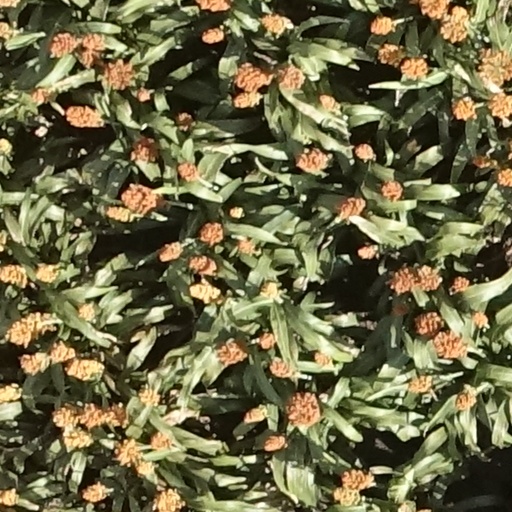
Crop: sorghum